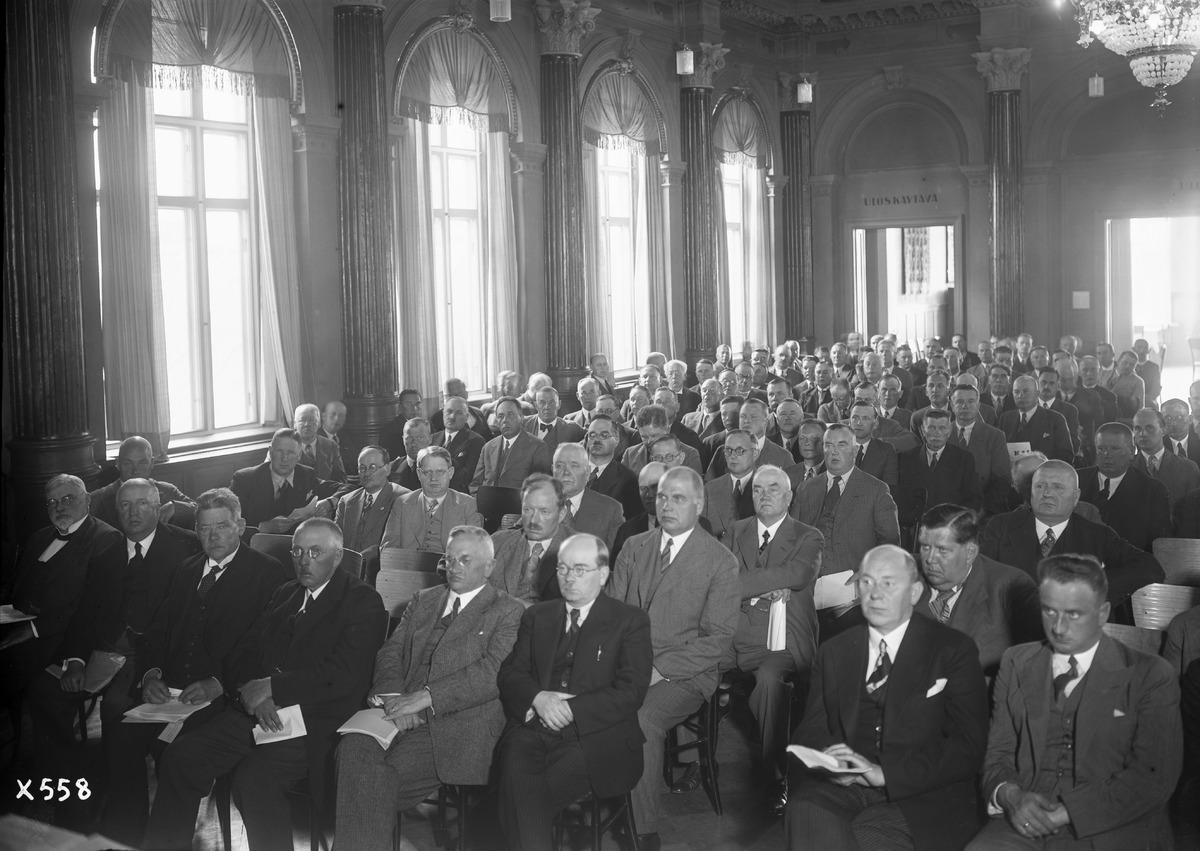
Kahdeksannet kaupunkipäivät Oulussa
The eighth city forum in Oulu
sisällön kuvaus: Kahdeksannet kaupunkipäivät Oulussa 7.8.1935. Kokous Oulun Seurahuoneen juhlasalissa. content description: The eighth city forum in Oulu on August 7, 1935. A meeting in the hall of Oulu's Seurahuone.
Vuosi: 1935
Paikka: Suomi, Oulu, Suomi, Pohjois-Pohjanmaa, Oulu
Aiheet: kaupunkipäivät; sisäkuva; ryhmäkuva; kokoukset; teemapäivät; meetings; forums